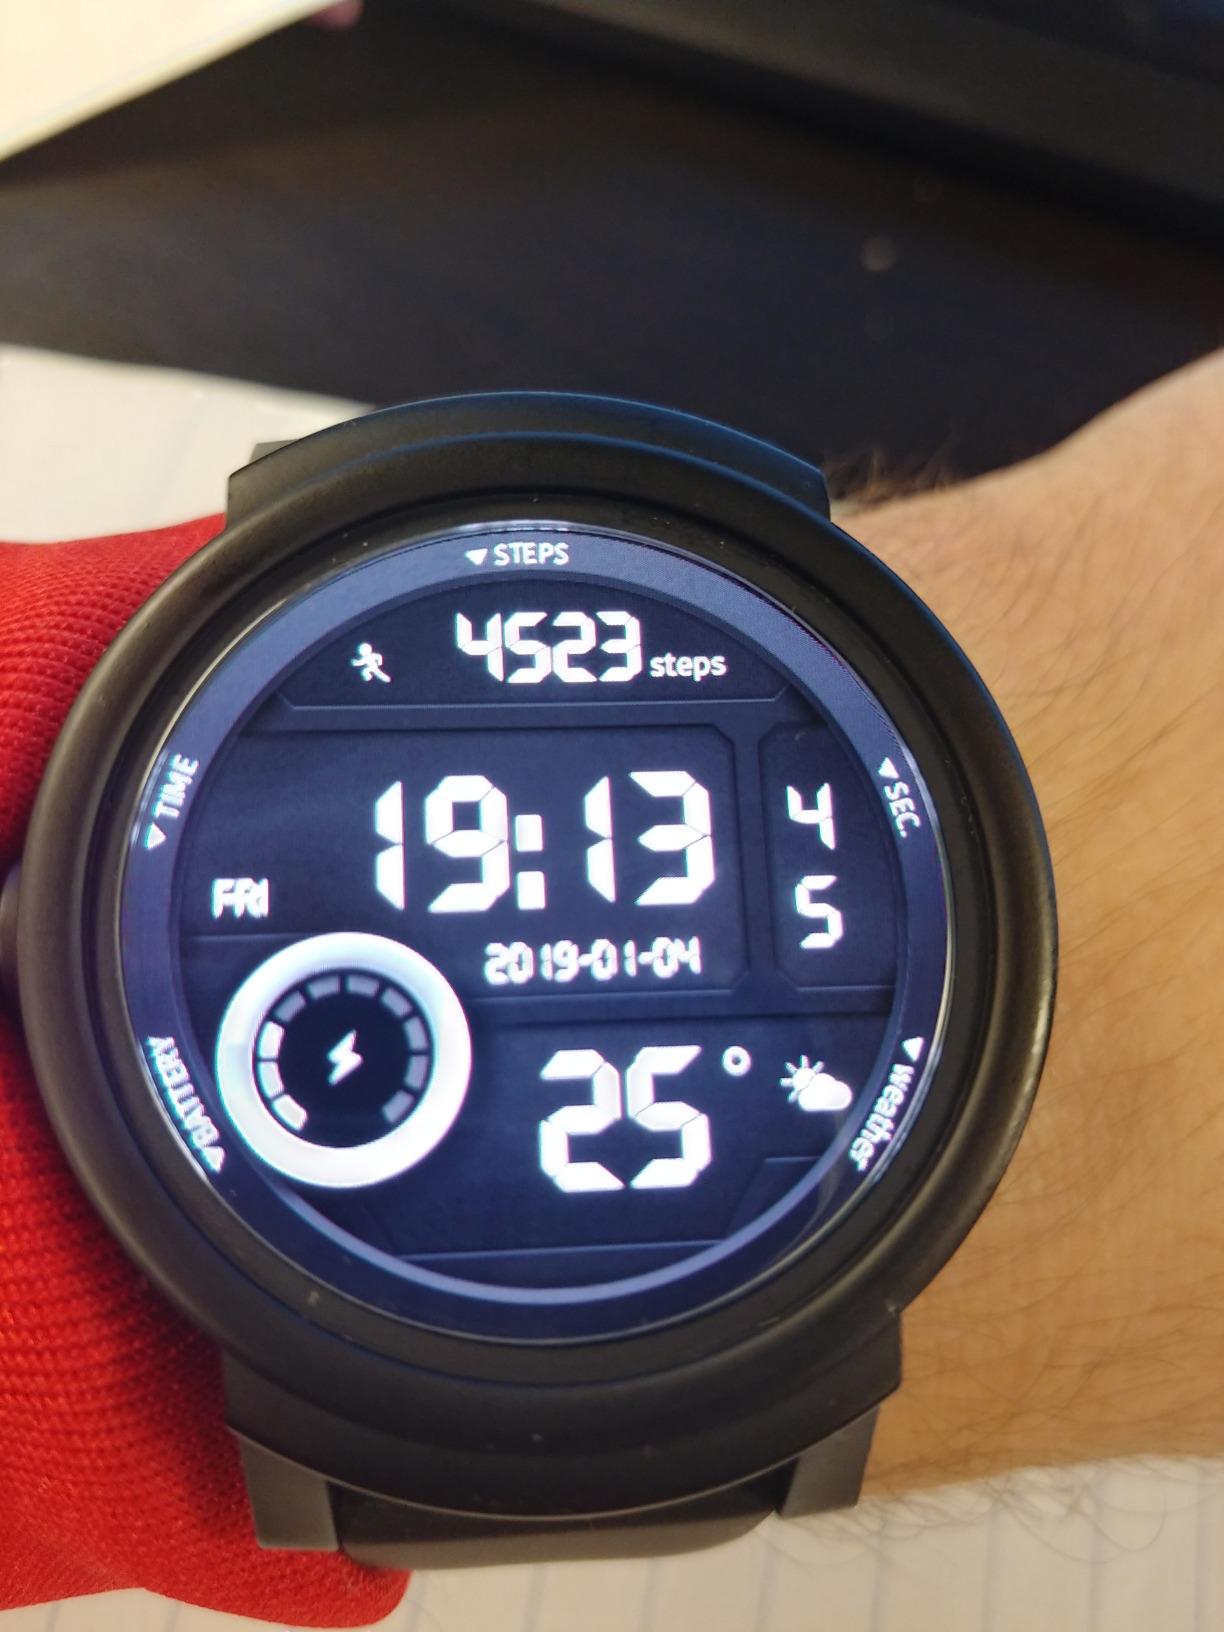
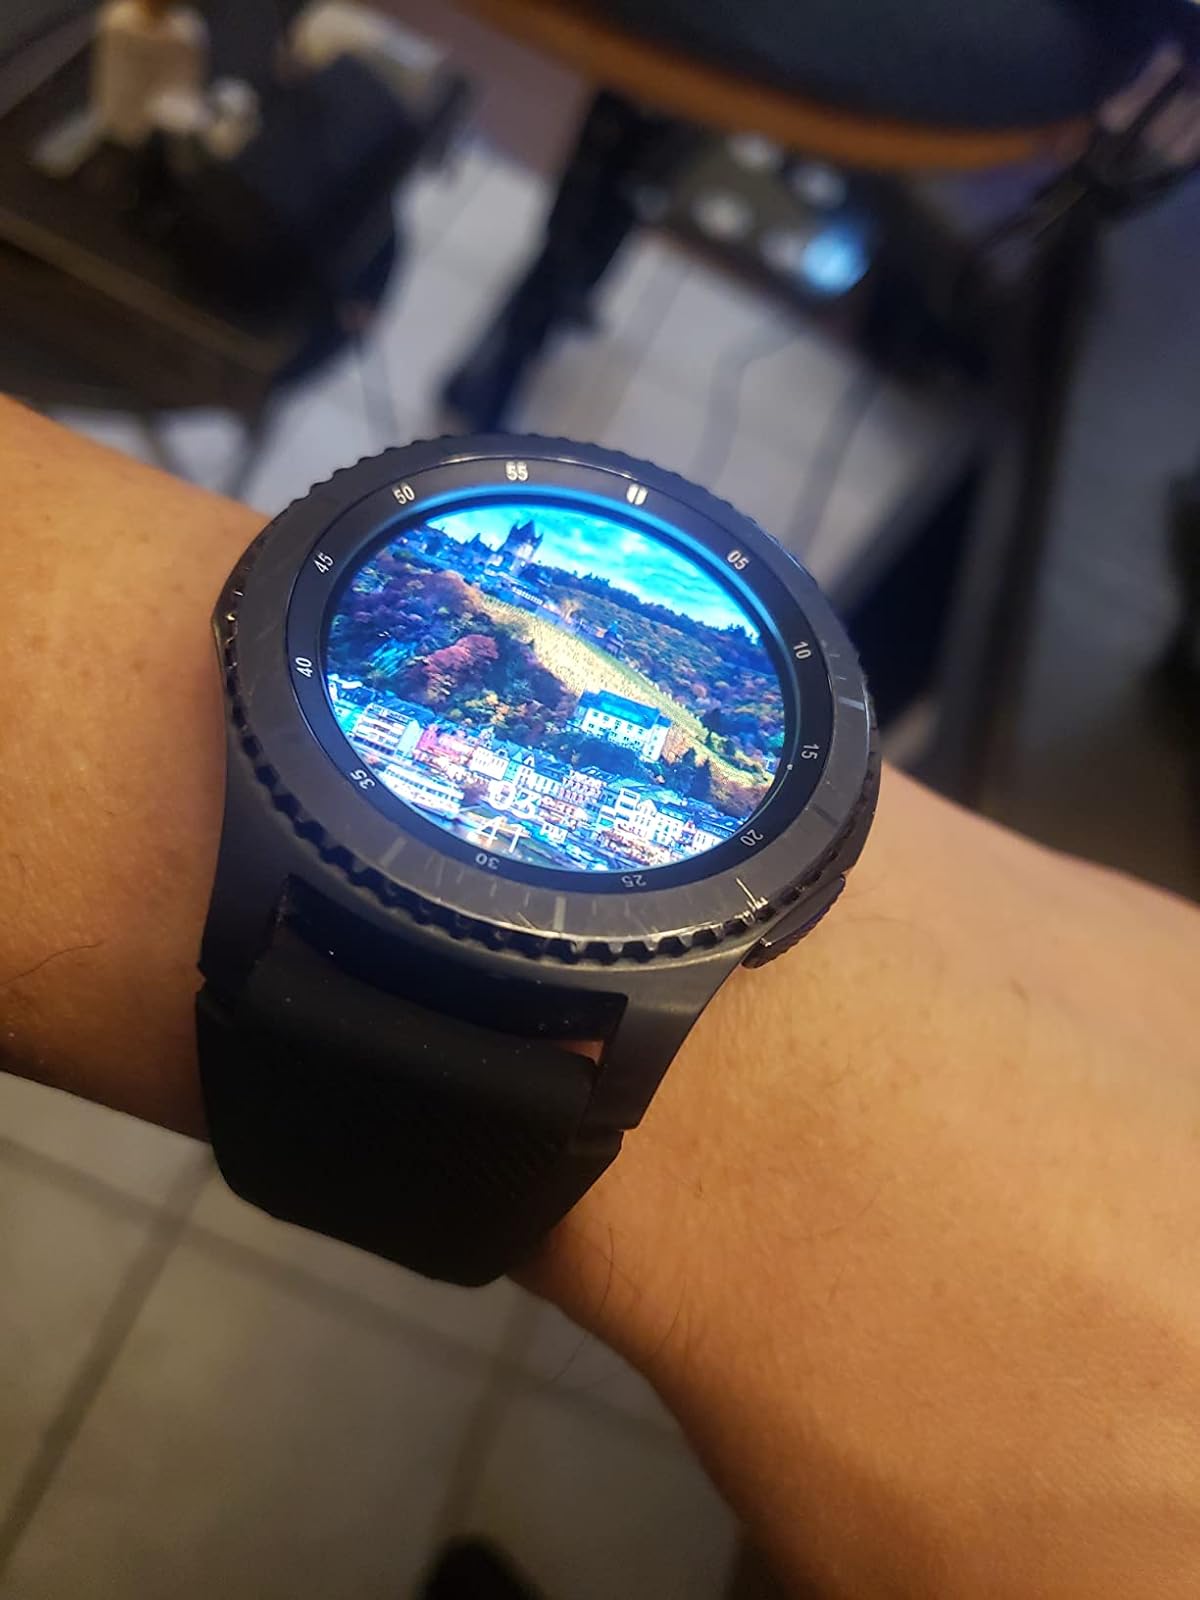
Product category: smartwatch
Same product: no